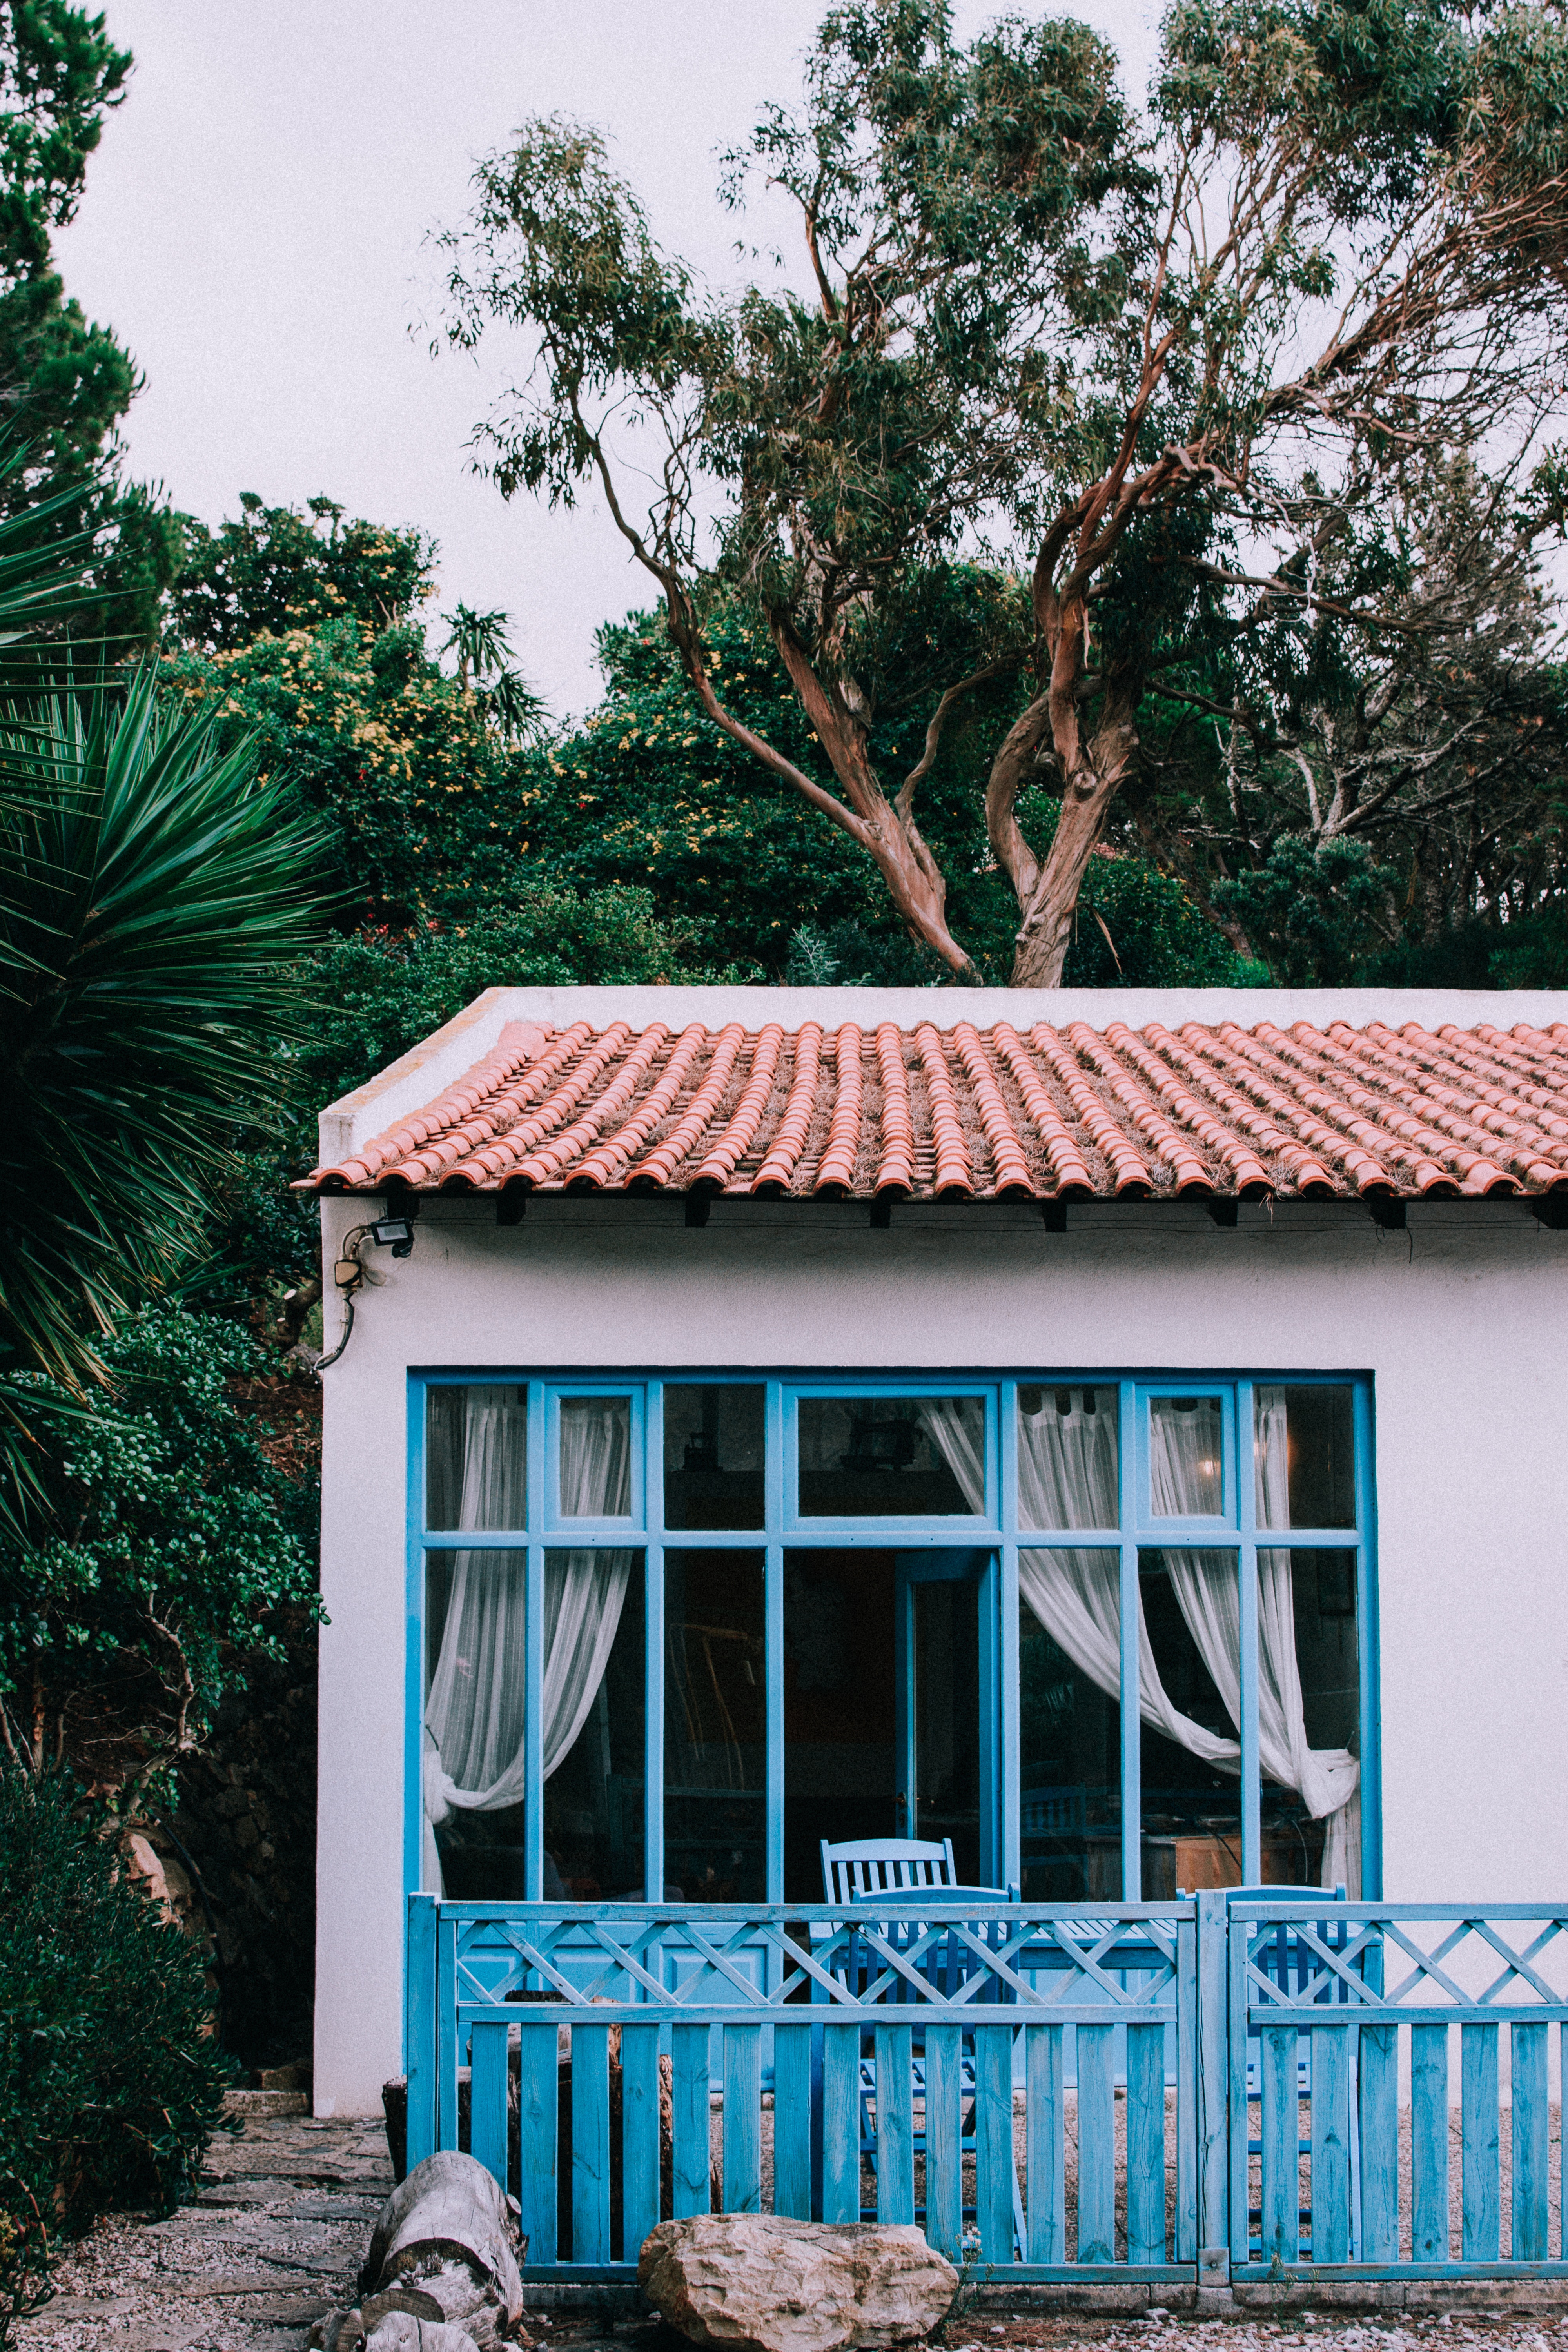
blue, house, turquoise, home, tree, property, shed, architecture, building, window, roof, real estate, door, cottage, room, rural area, plant, facade, wood, leisure, vacation, residential area, garden buildings, shack, tourism